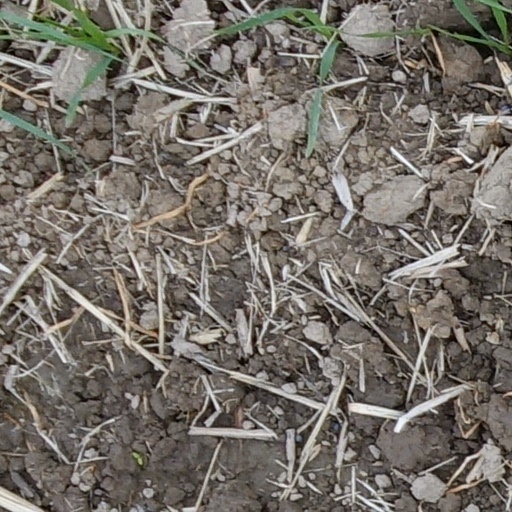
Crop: wheat